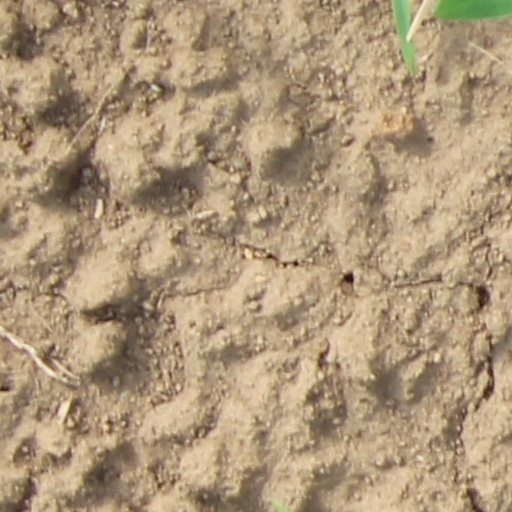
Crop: wheat